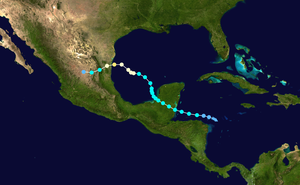
La saison cyclonique 2010 dans l'océan Atlantique nord s'est déroulée du 1ᵉʳ juin 2010 au 30 novembre 2010, selon la définition de l'Organisation météorologique mondiale. Elle liste une vingtaine de cyclones à la suite d'une Niña saisonnière modérée. La saison cyclonique 2010 est, après celles de 1995 et 1887, est la troisième plus longue liste cyclonique, avec 19. L'activité cyclonique 2010 de l'Atlantique nord a surpassé la saison cyclonique de la même année dans le nord-ouest de l'océan Pacifique.
L'Ouragan Alex a été le premier cyclone tropical lors de la saison cyclonique 2010 dans l'océan Atlantique nord. Il s'est formé le 25 juin 2010 dans la mer des Caraïbes et a frappé le Belize en tant que tempête tropicale. Vers le 30 juin, lors de son passage au-dessus du Golfe du Mexique, Alex s'est développé en ouragan. Il a causé la mort de 33 personnes.